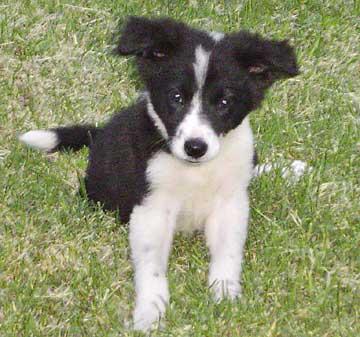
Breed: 227-n000094-collie